Alan Payne (naval architect)

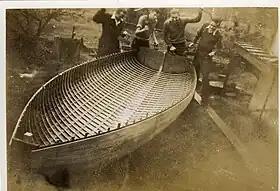
Alan Payne (right) and Bryce Mortlock (next left) constructing a Payne-Mortlock sailing canoe, late 1940s.

Alan Newbury Payne AM (11 December 1921, London – 20 June 1995, Sydney) was a naval architect born in England but who worked in Australia. His yacht designs were readily built by both professionals and amateurs, and remain well represented in the ocean-going and coastal yacht fleet.